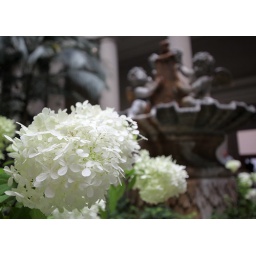
Delicate white flower in the National Gallery of Art, with a fountain decorated with cherubs in the background.